Whangamatā

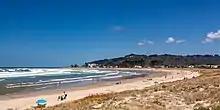
Whangamatā Beach

Whangamatā Rural had a population of 522 in the 2023 New Zealand census, an increase of 90 people (20.8%) since the 2018 census, and an increase of 165 people (46.2%) since the 2013 census. There were 261 males and 258 females in 231 dwellings. 1.1% of people identified as LGBTIQ+. The median age was 53.9 years (compared with 38.1 years nationally). There were 69 people (13.2%) aged under 15 years, 60 (11.5%) aged 15 to 29, 237 (45.4%) aged 30 to 64, and 153 (29.3%) aged 65 or older.